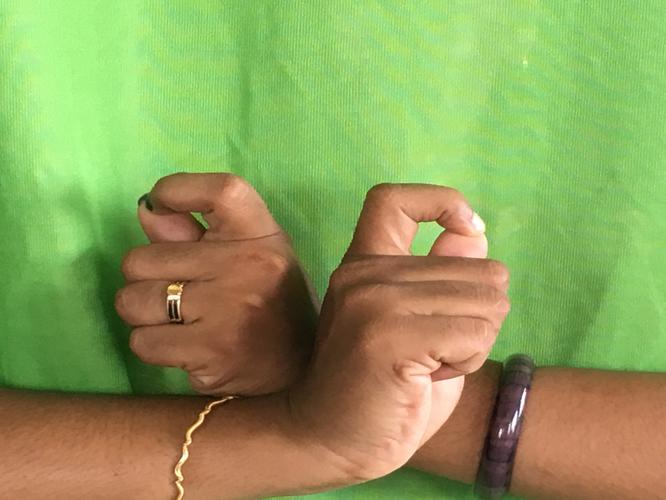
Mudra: Berunda
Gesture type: double_hand